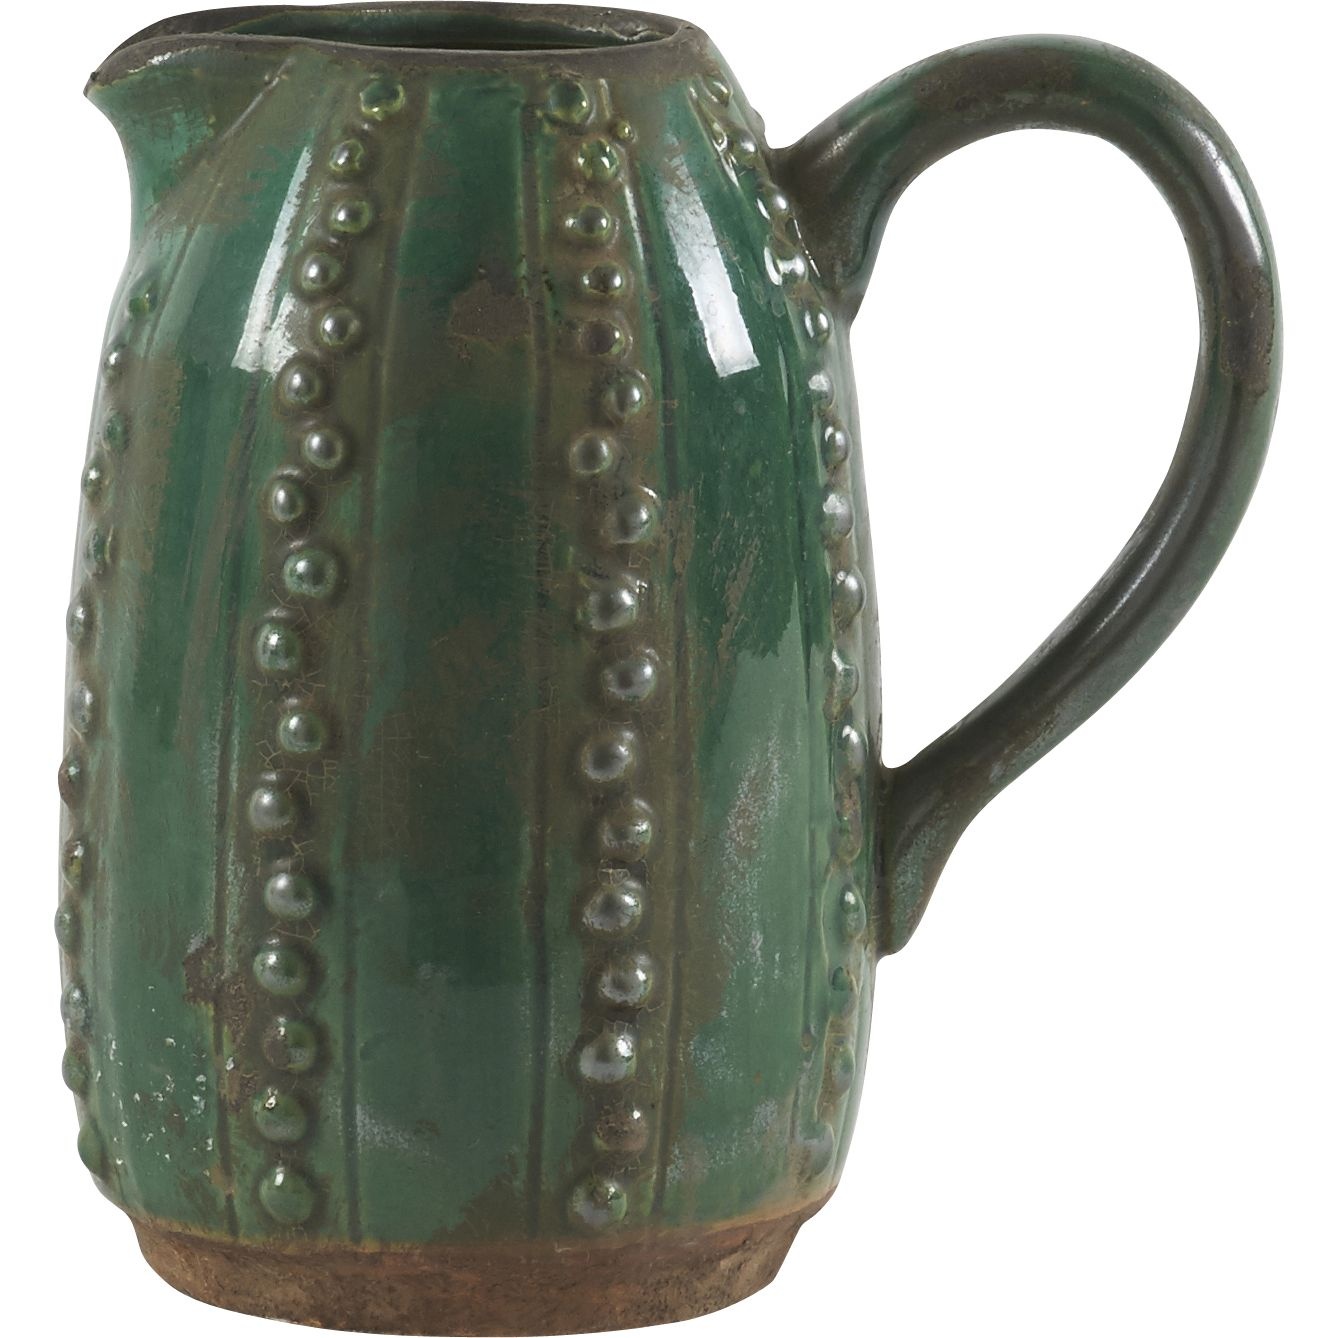
Vase Pichet 16.5x11.5xH17.5cm
Brand: Magasin d'usine
Category: Home & Garden > Decor > Vases